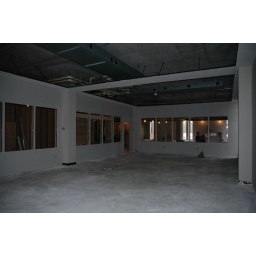
completed walls and roughed in wiring dominate much of the main floor